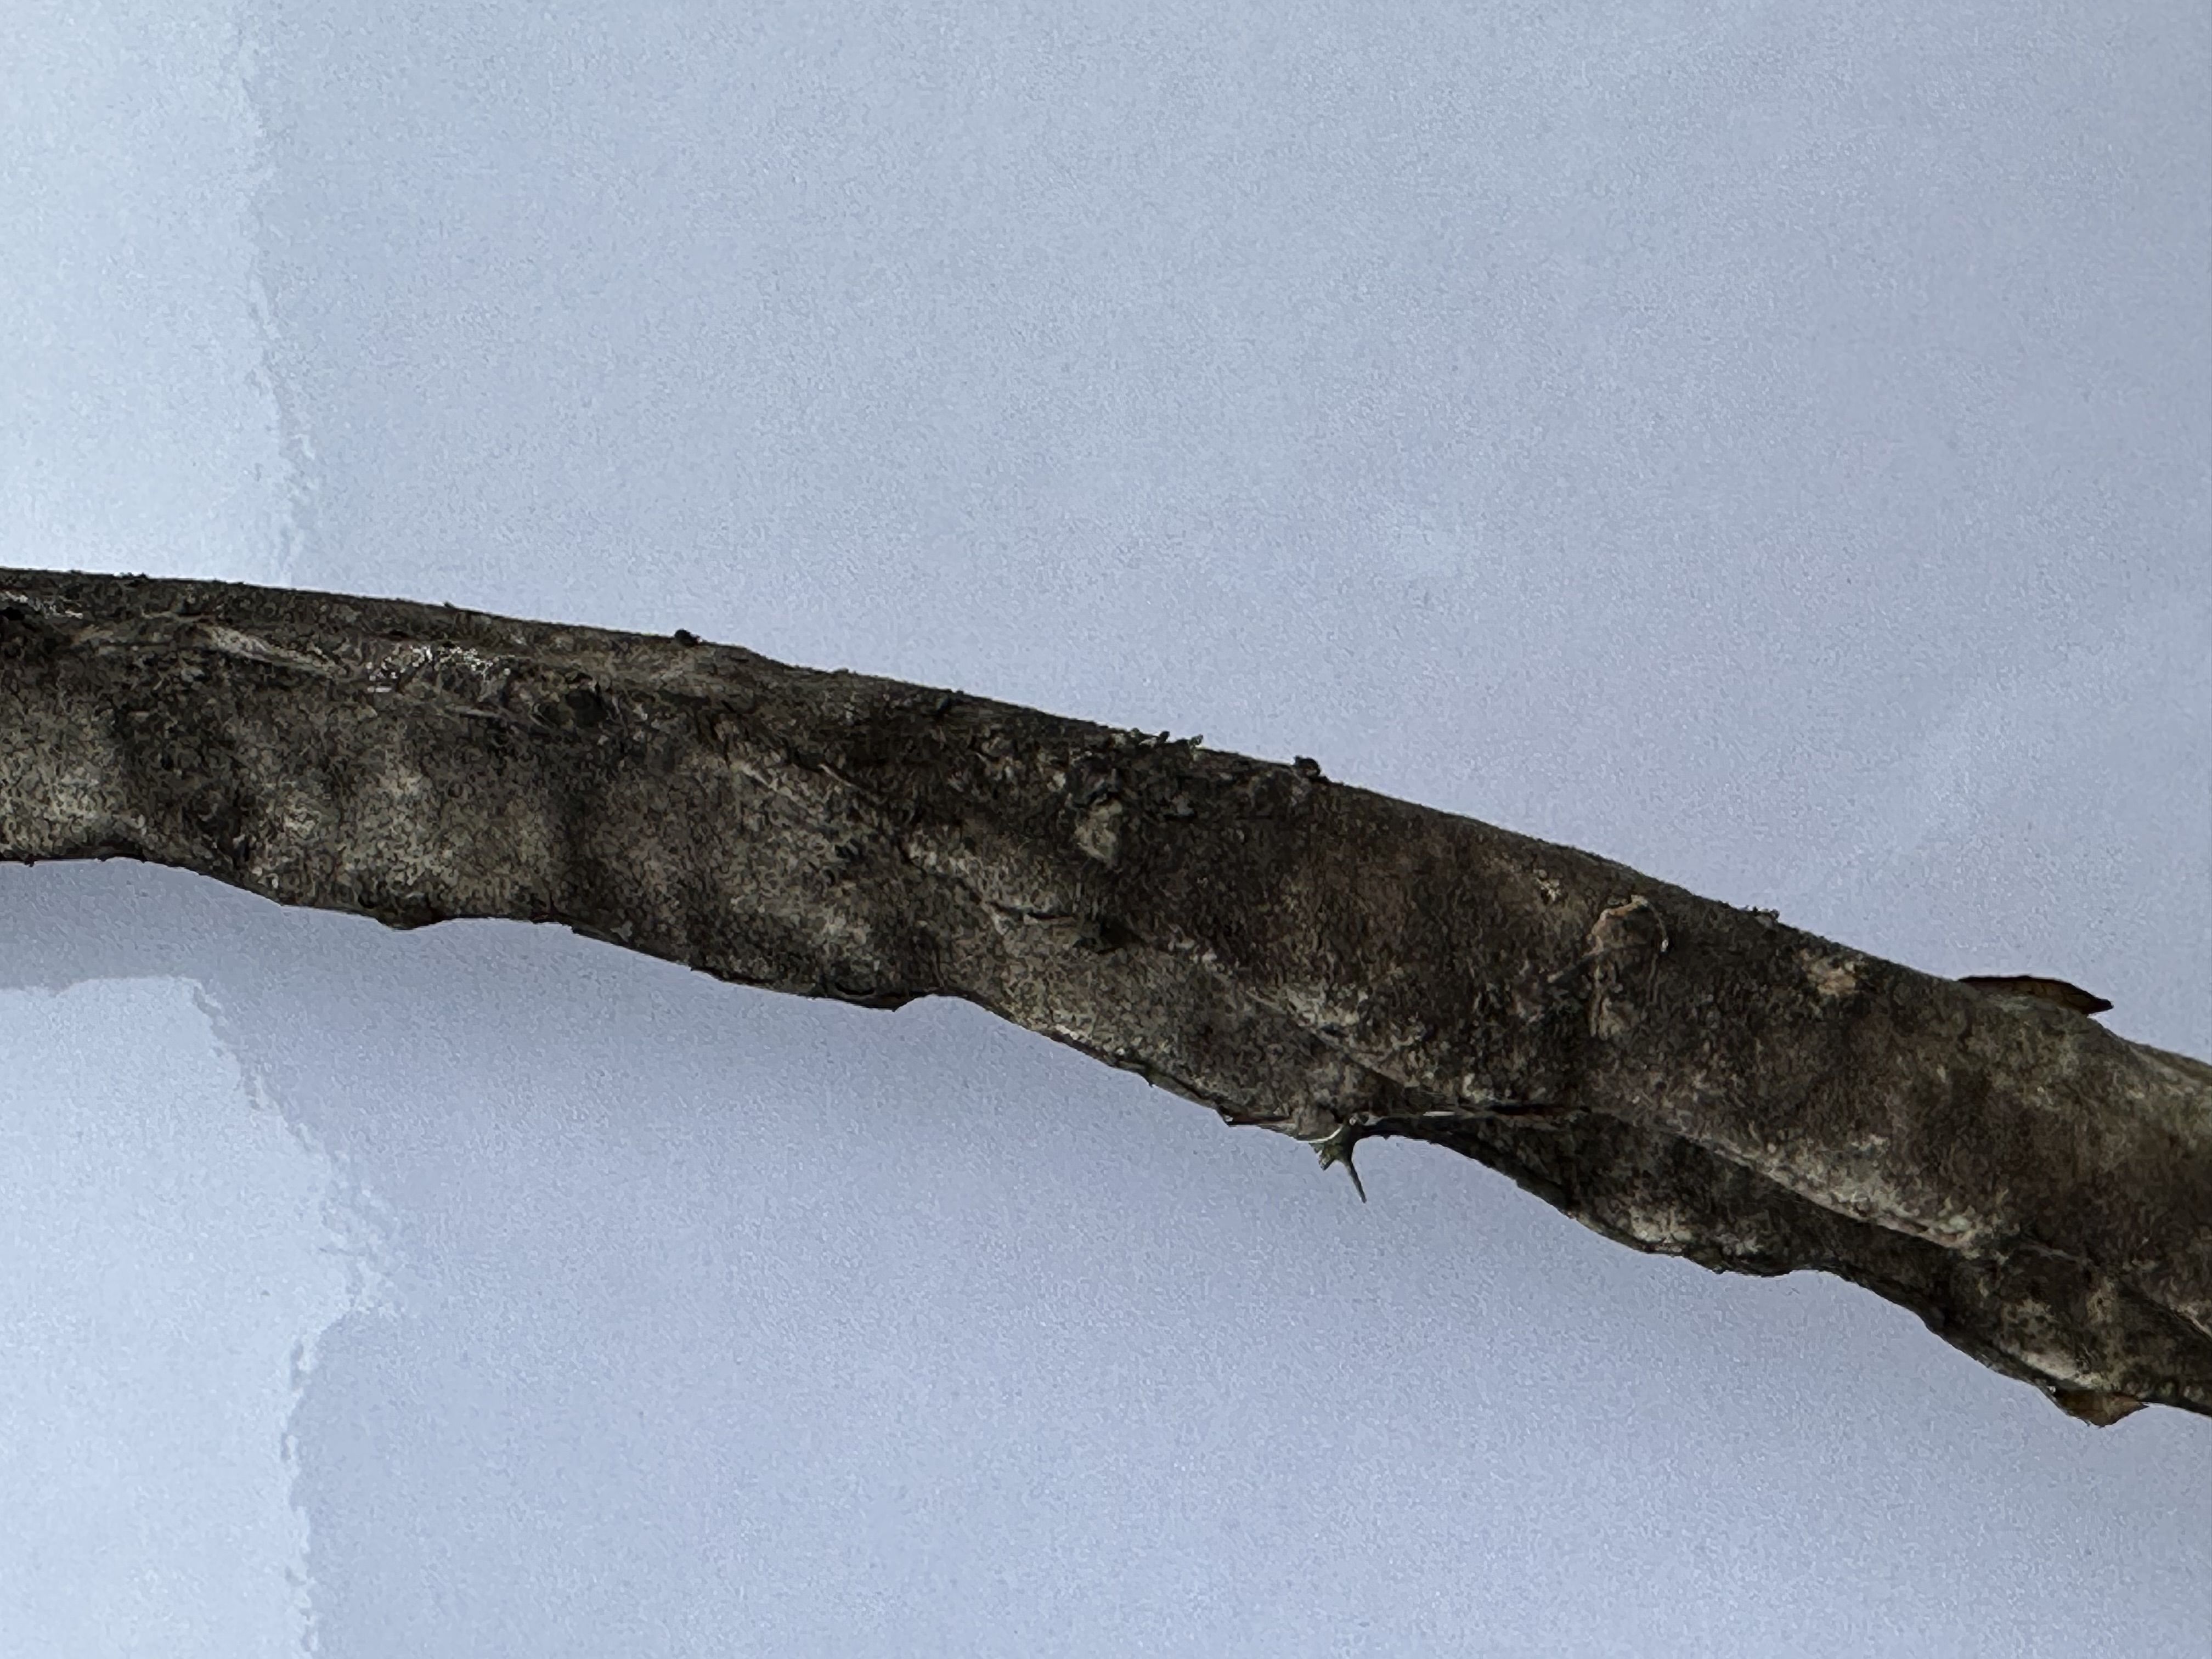
Label: Bad leaf